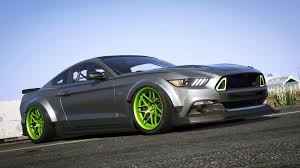
Vehicle type: Cars